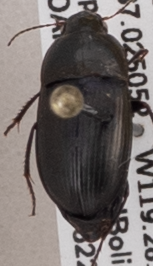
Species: Amara californica
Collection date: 2019-05-22
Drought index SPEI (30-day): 0.992
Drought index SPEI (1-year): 0.348
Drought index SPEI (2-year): -0.142